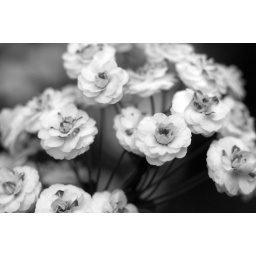
Delicate white flowers that grow on a bush in my backyard.